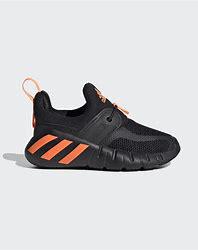
Brand: adidas
Model: Rapidazen I